Lissan

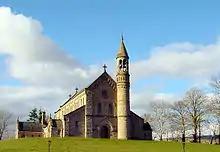
Roman Catholic Church of St Michael, Lissan Parish (March 2005)

Lissan is a civil and Anglican and Roman Catholic ecclesiastical parish that spans parts of County Londonderry and County Tyrone, Northern Ireland.